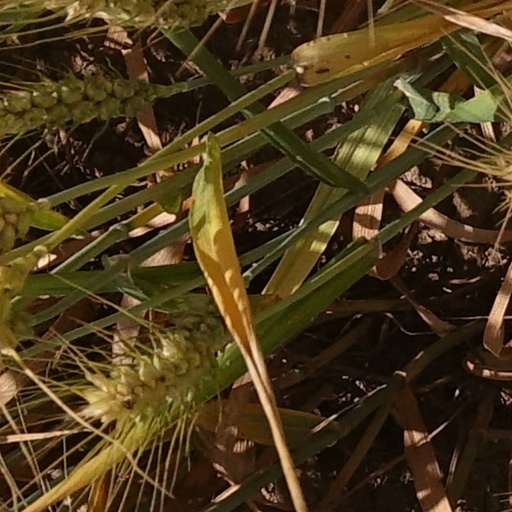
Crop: wheat